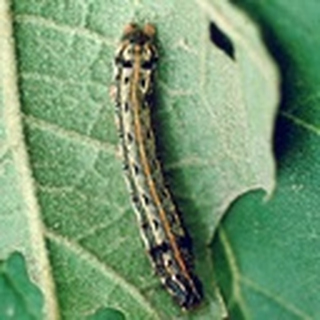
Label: cotton_army_worm